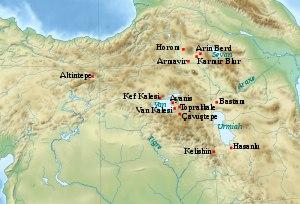
L'Urartu ou Ourartou est un royaume constitué vers le IXᵉ siècle av. J.-C. sur le haut-plateau arménien, autour du lac de Van. À son apogée au milieu du VIIIᵉ siècle, son territoire s'étend également sur les pays voisins : Arménie autour du lac Sevan, Nord-Ouest de l'Iran autour du lac d'Ourmia, Nord de la Syrie et de l'Irak, voire le Sud de la Géorgie. Le terme « Urartu » servait à désigner cet État dans les sources de l'Assyrie, son grand adversaire. Sur leurs inscriptions dans leur propre langue, ses rois parlaient de Biaineli. Ce royaume et sa culture disparaissent dans le courant de la première moitié du VIᵉ siècle av. J.-C. dans des conditions inconnues, laissant la place aux Arméniens.